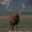
Label: deer